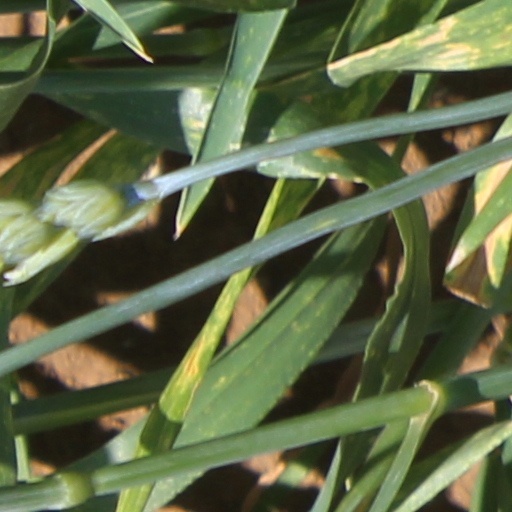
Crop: wheat